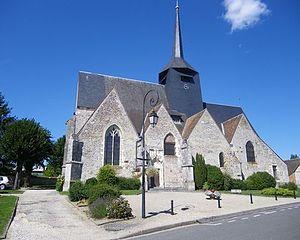
L'église de Clémont
Clémont est une commune française située dans le département du Cher en région Centre-Val de Loire.